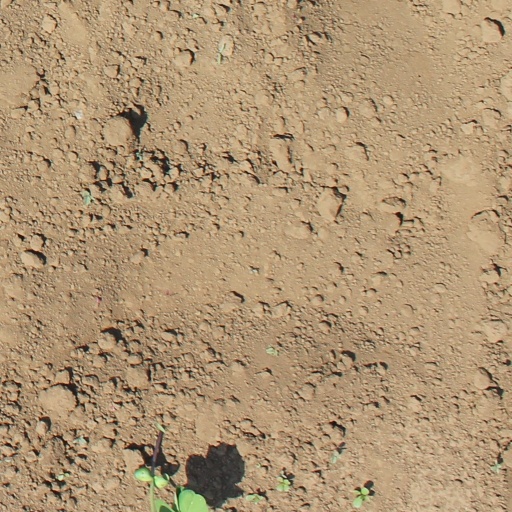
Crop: soybean